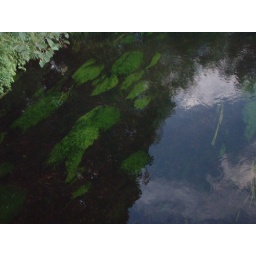
More sky in water